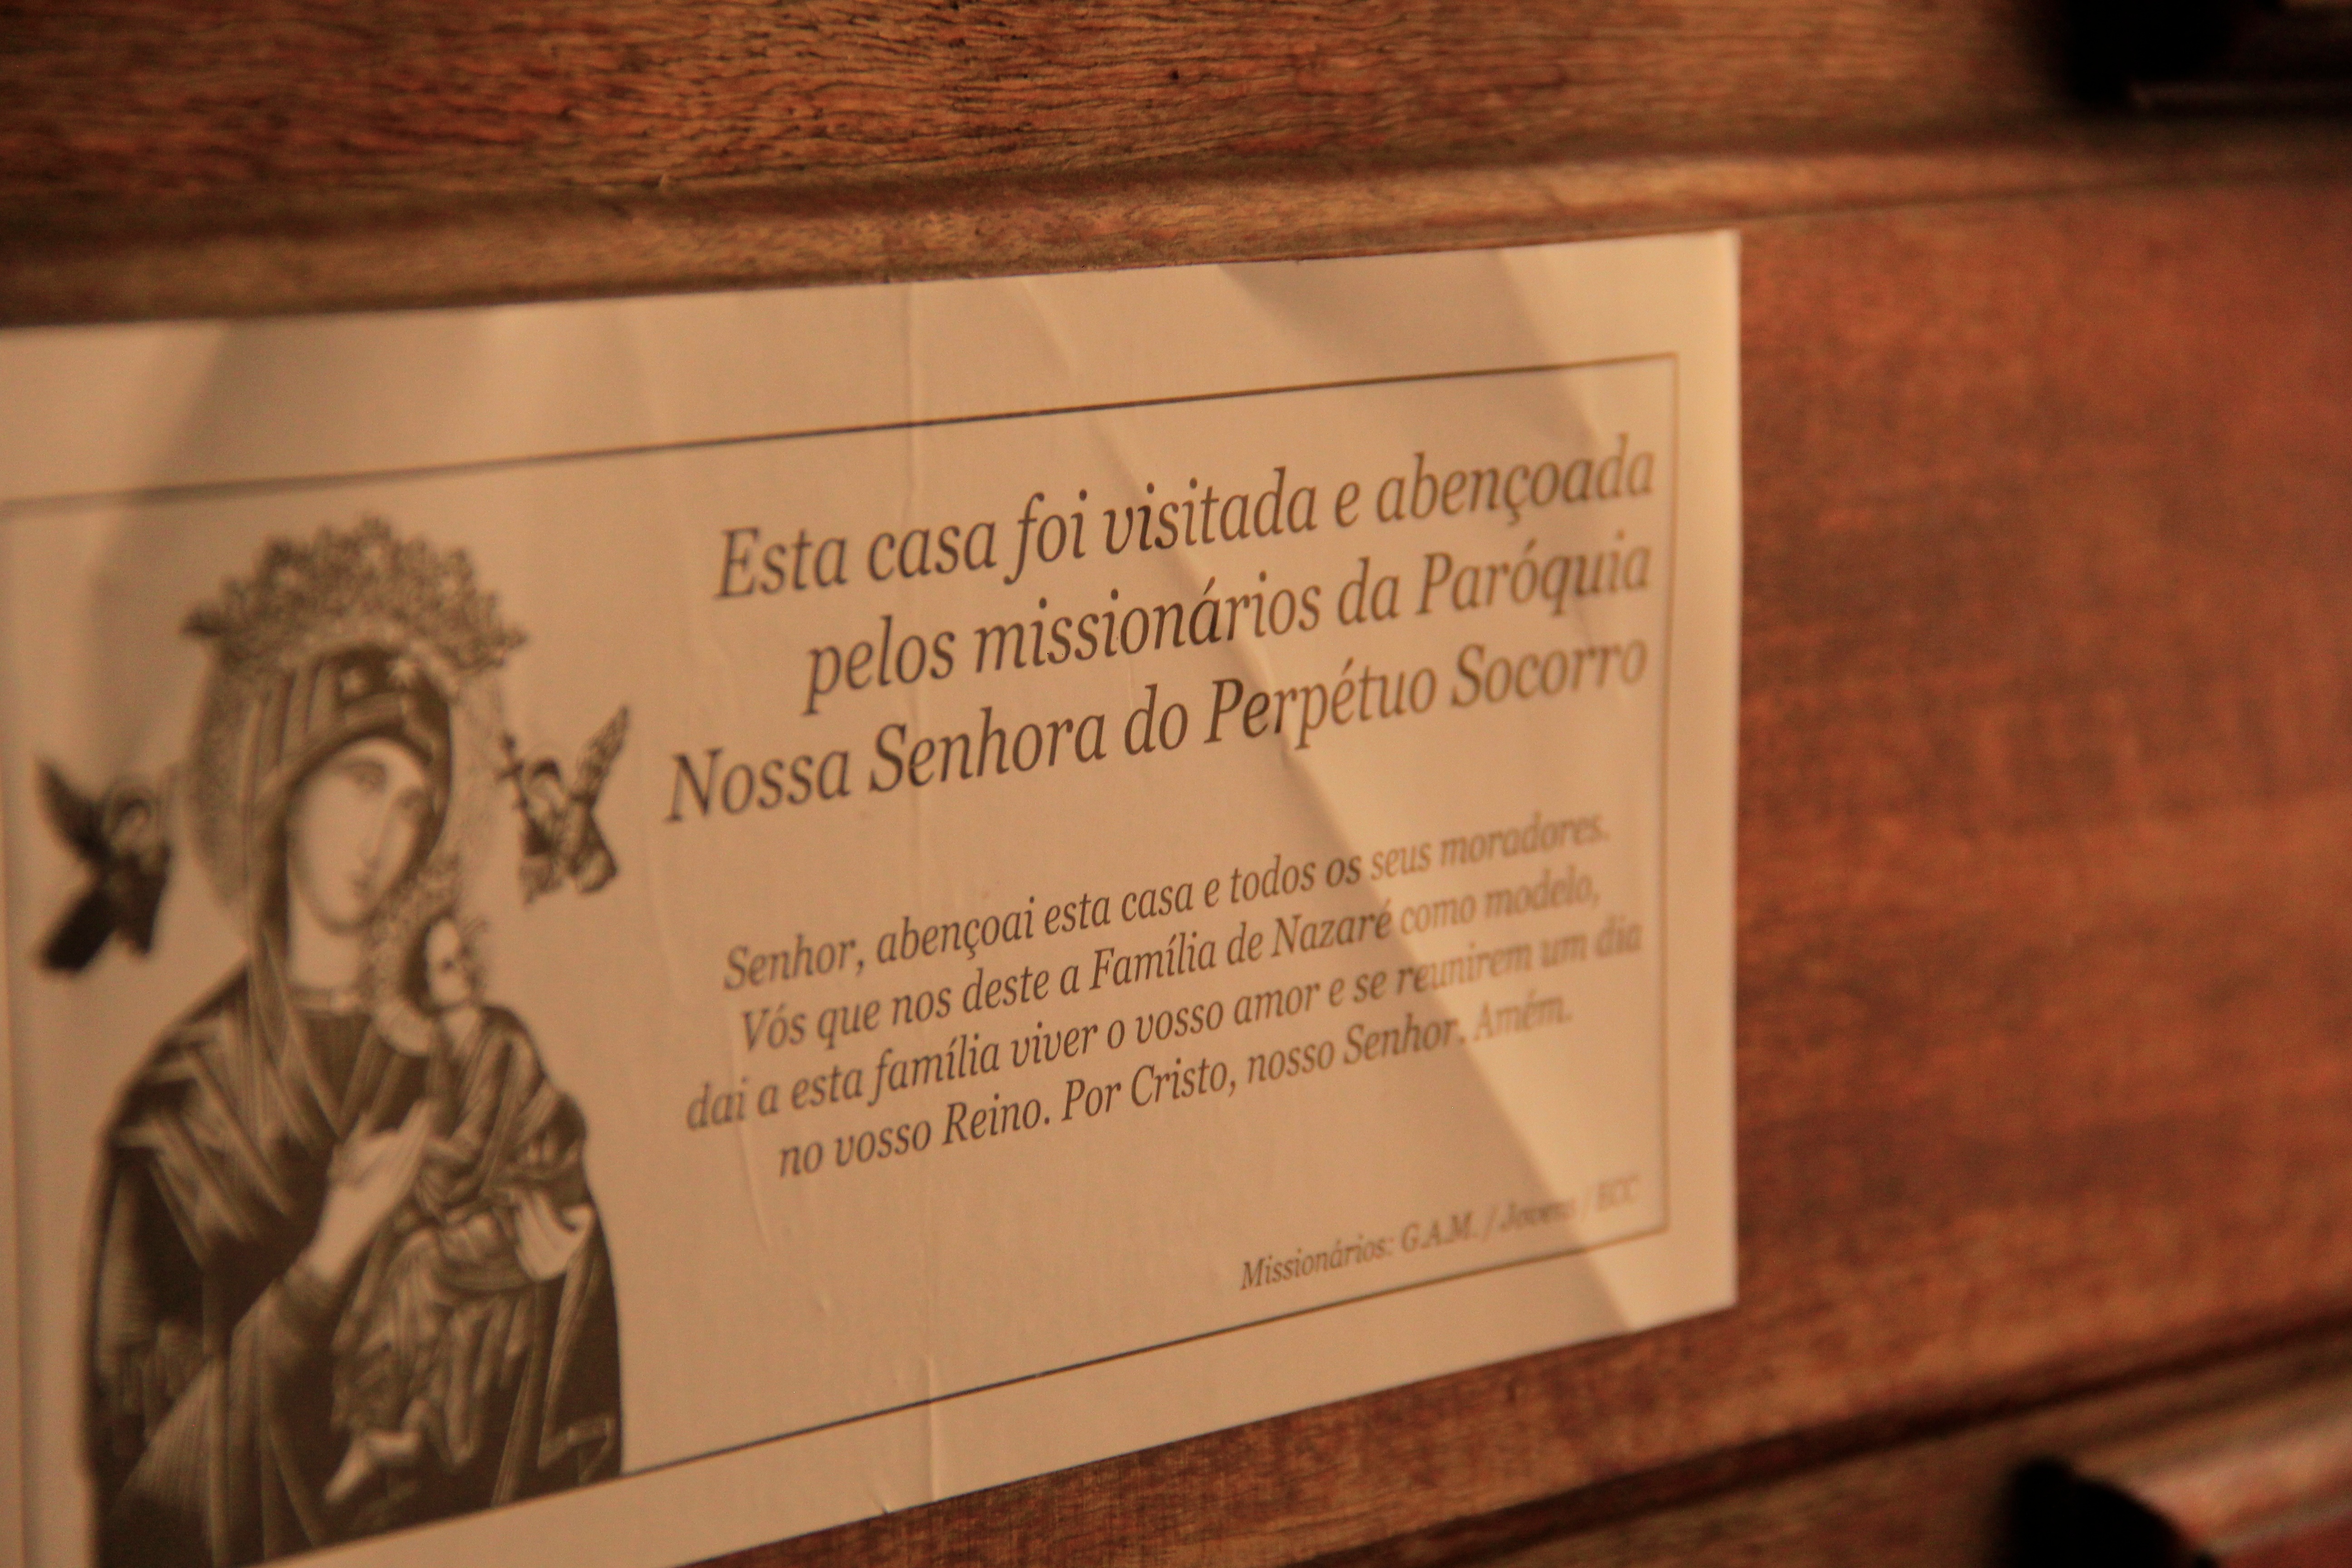
wood, art, design, history